Juozas Žukas

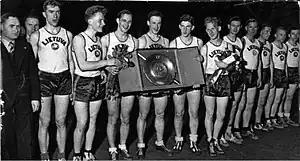
Juozas Žukas (sixth from the right)

Jonas Juozas Žukas (October 29, 1915 in Chicago, Illinois - July 7, 1981) was a Lithuanian basketball and tennis player. He won a gold medal with Lithuania national basketball team during EuroBasket 1937.